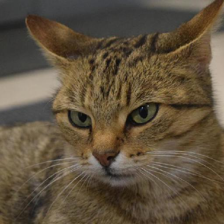
Label: animals